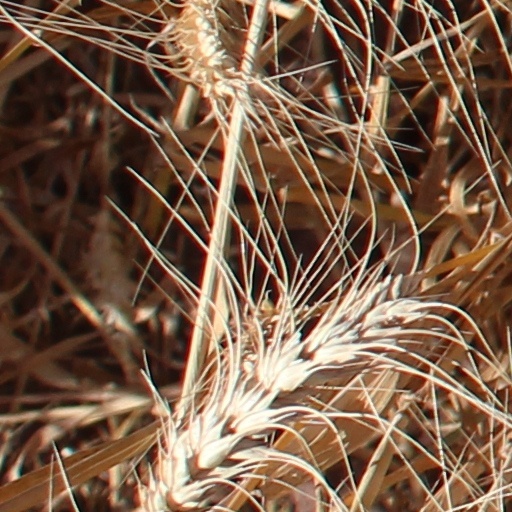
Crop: wheat